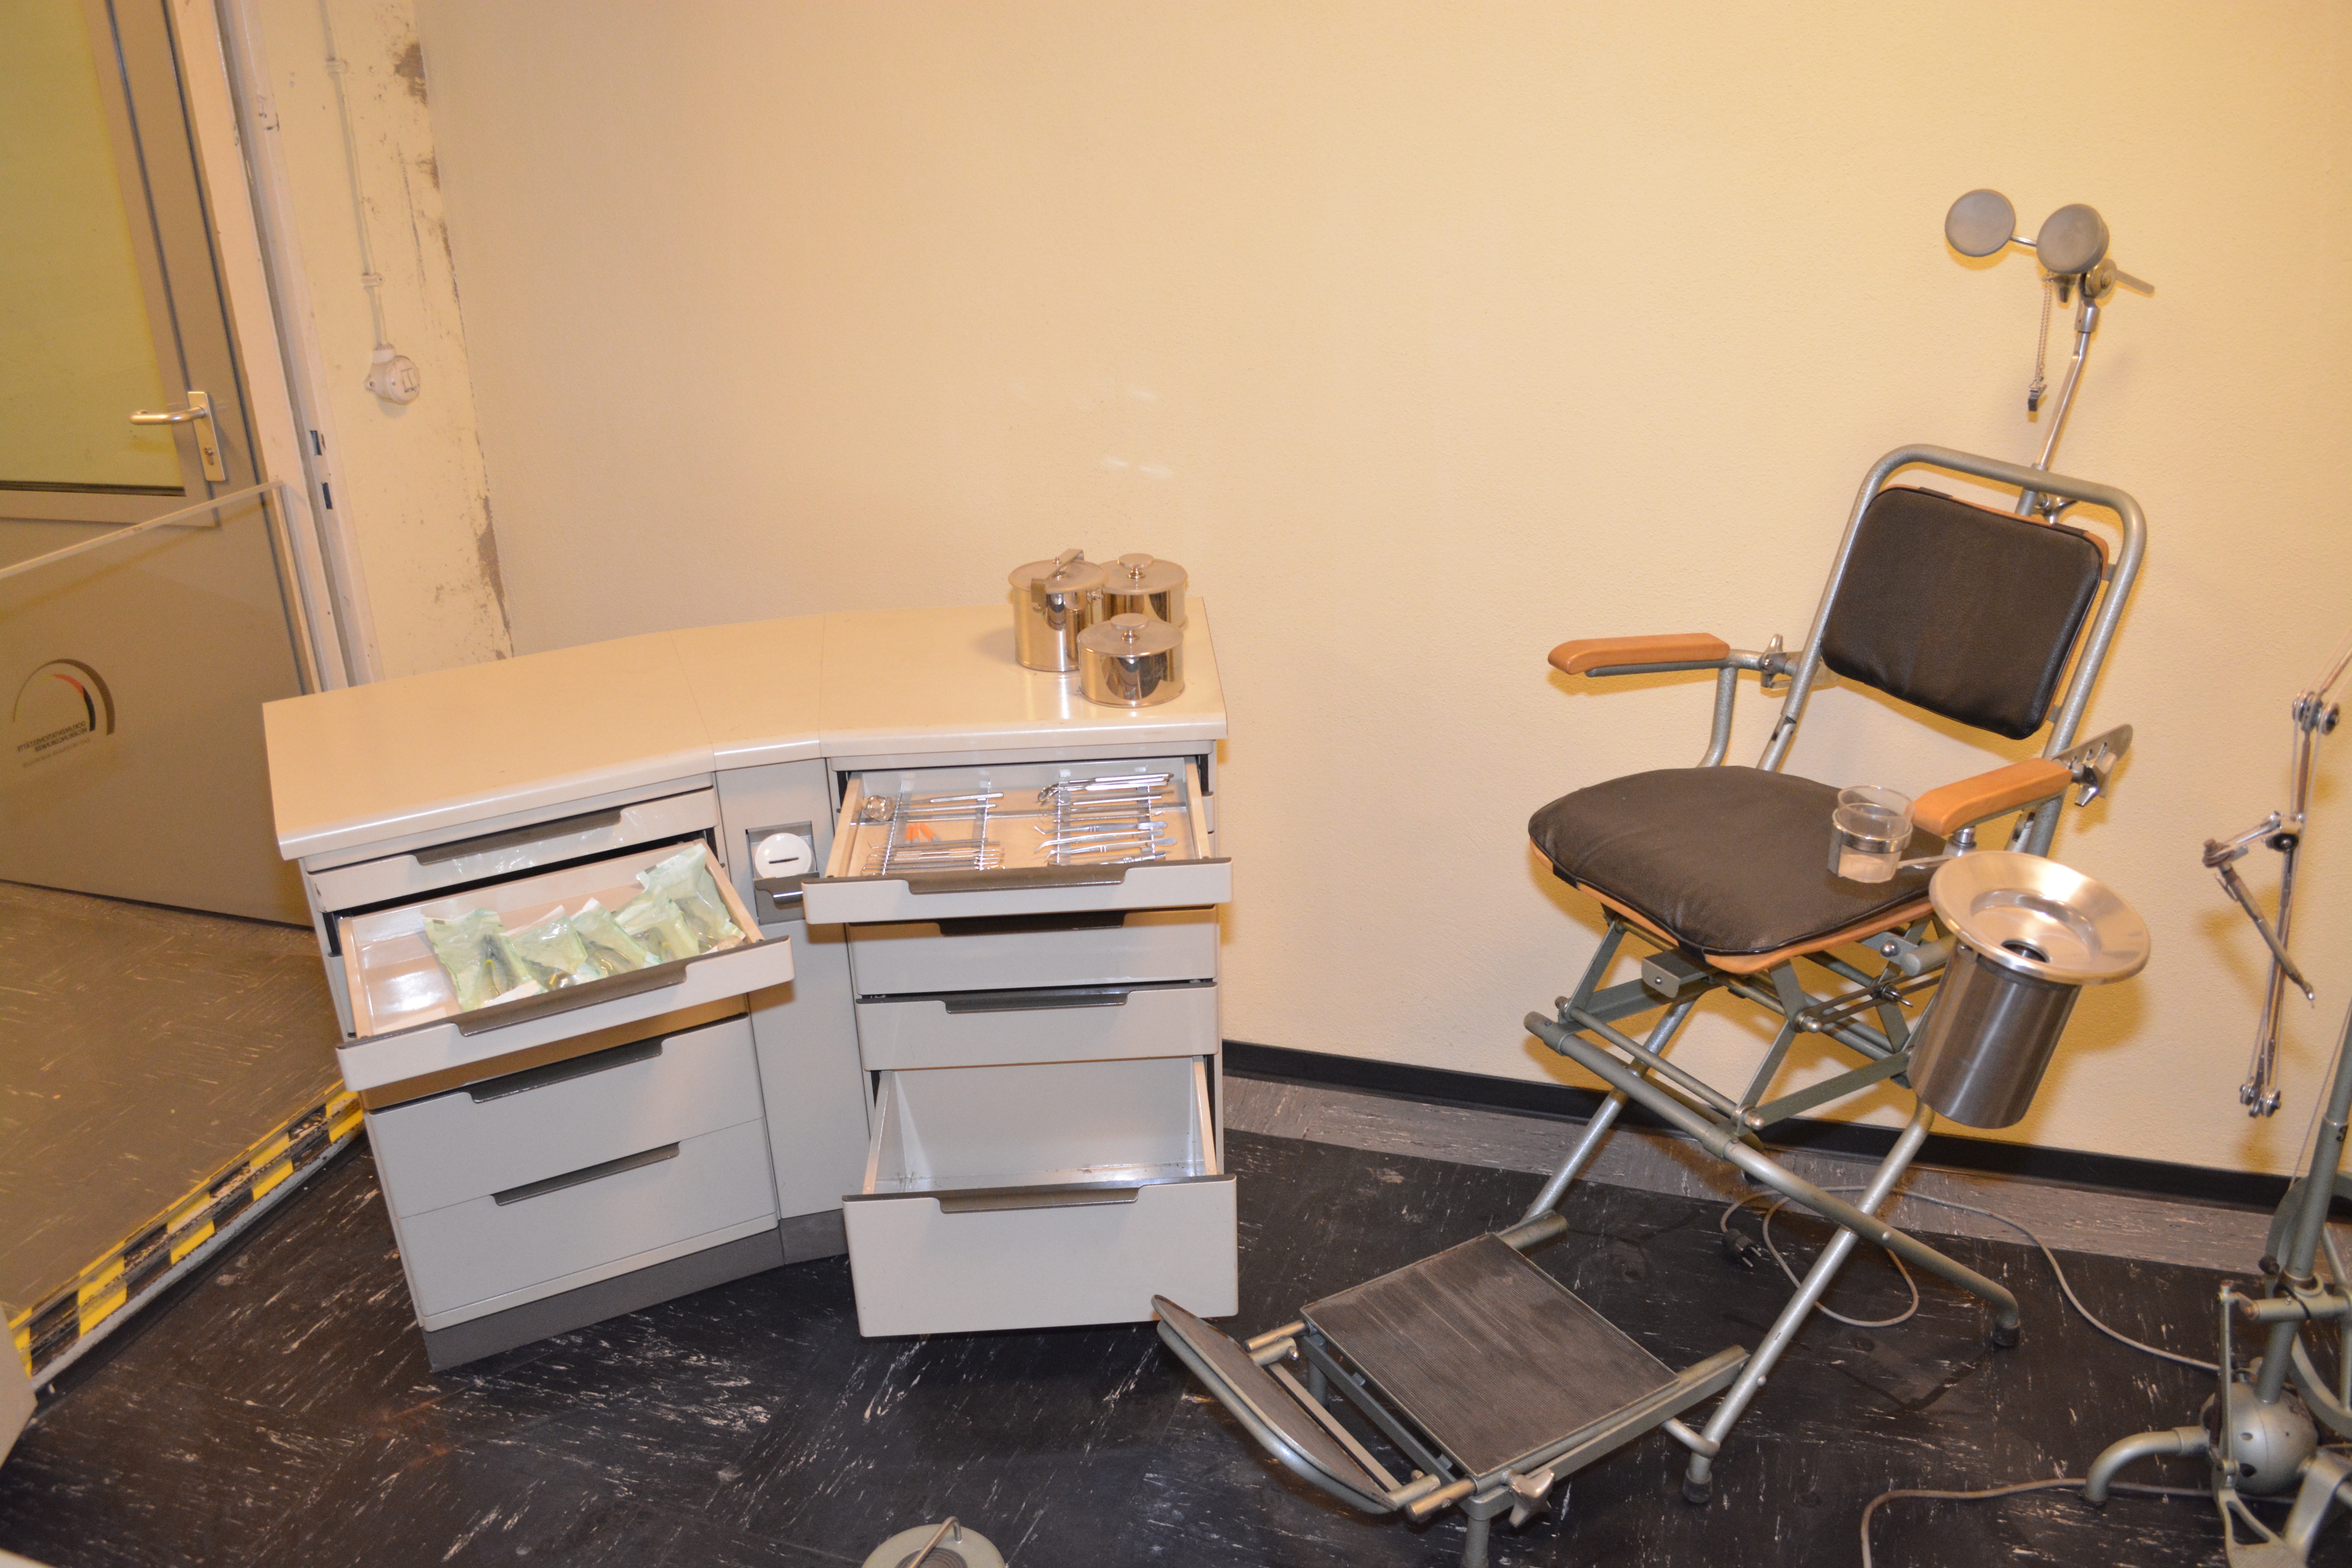
architecture, building, home, monument, soldier, museum, cottage, office, property, memory, furniture, room, apartment, concrete, interior design, memorial, war, commemorate, germany, berlin, government, world war, eifel, policy, bonn, harmony, bundestag, bunker, seat of government, bundeshaus, chancellor, federal president, ahrweiler, government bunker